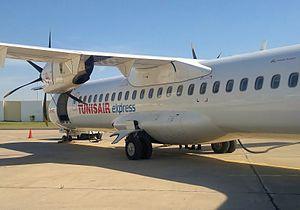
Tunisair Express, nom commercial de la Société des lignes intérieures et internationales, est une compagnie aérienne tunisienne fondée le 1ᵉʳ août 1991. Elle est une filiale de la compagnie nationale Tunisair mais acquiert son autonomie dans tous les domaines d'activités en mars 1992.